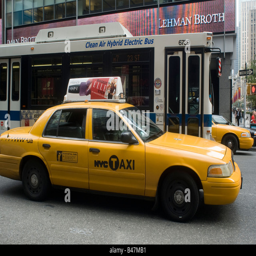
an electric powered bus and taxis in traffic in midtown